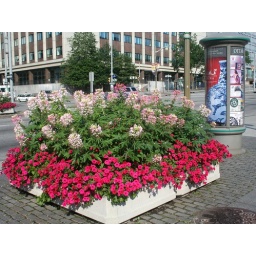
One of the many NCC maintained flower boxes in the city.